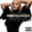
Label: woman